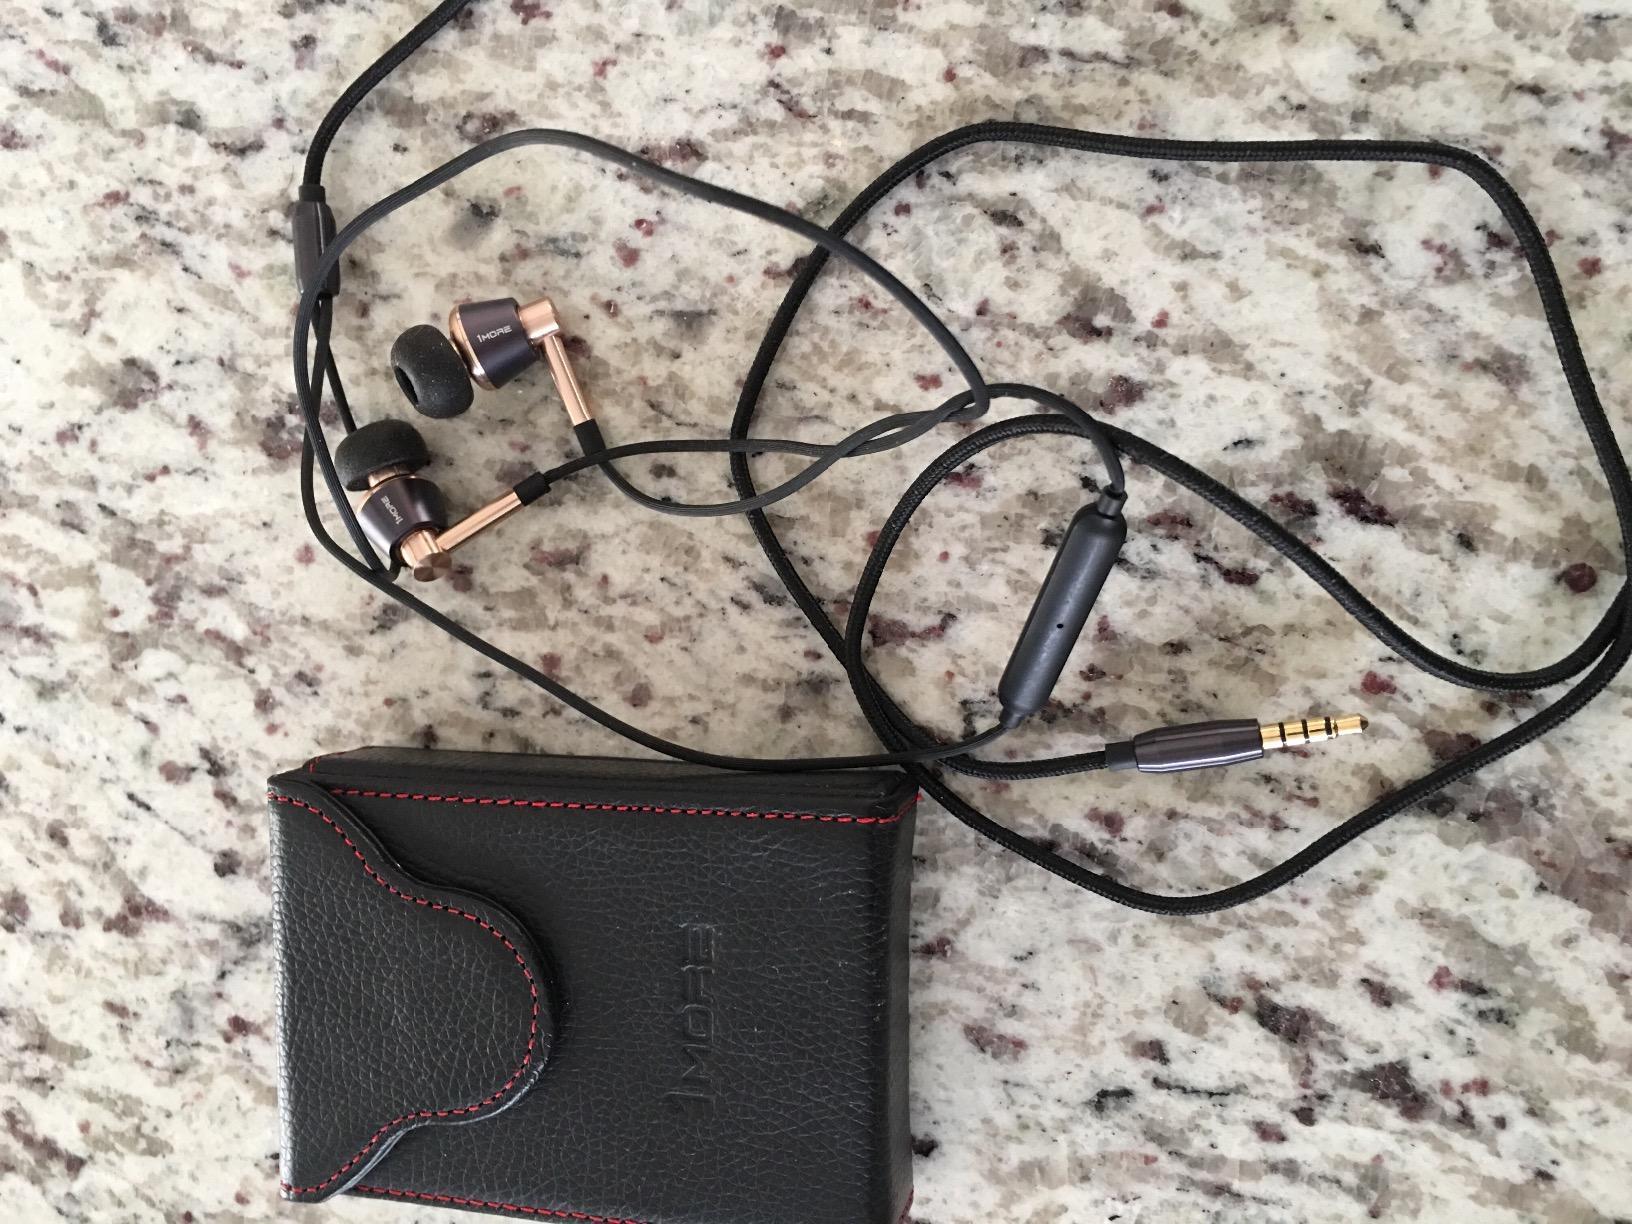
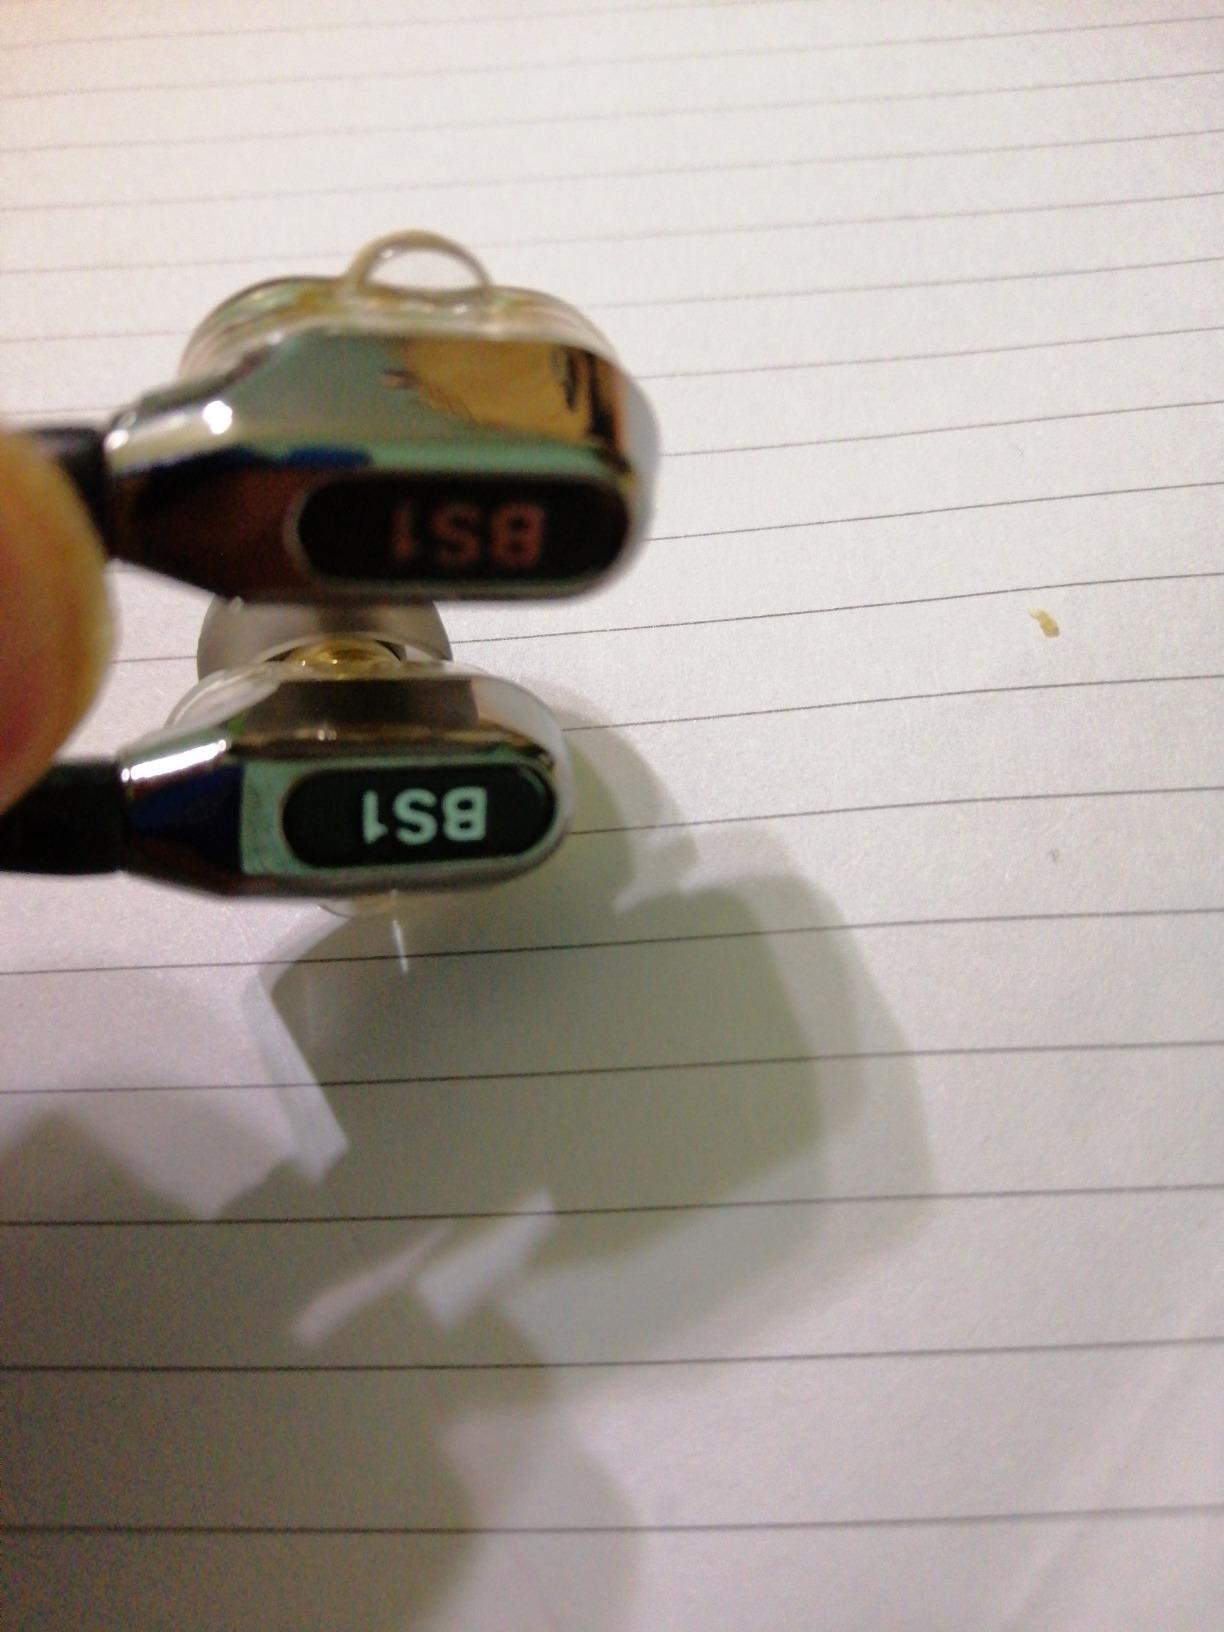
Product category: headphones
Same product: no